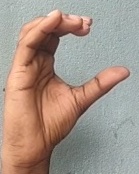
ASL sign: C